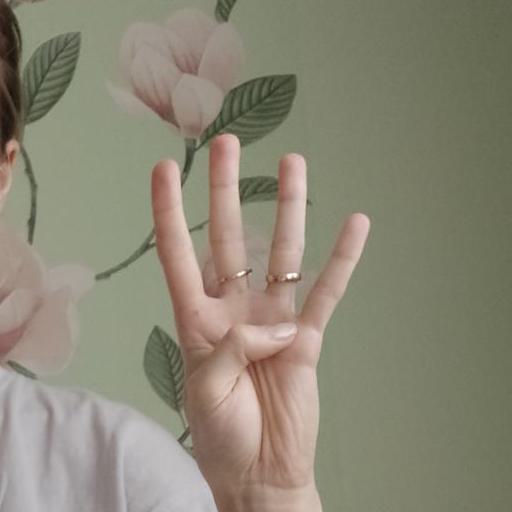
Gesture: four